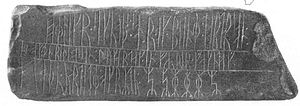
Kingittorsuaq
Kingittorsuaq-runestenen.
Kingittorsuaq er en lille ubeboet ø nord for Upernavik i Avannaata Kommune i det nordvestlige Grønland.